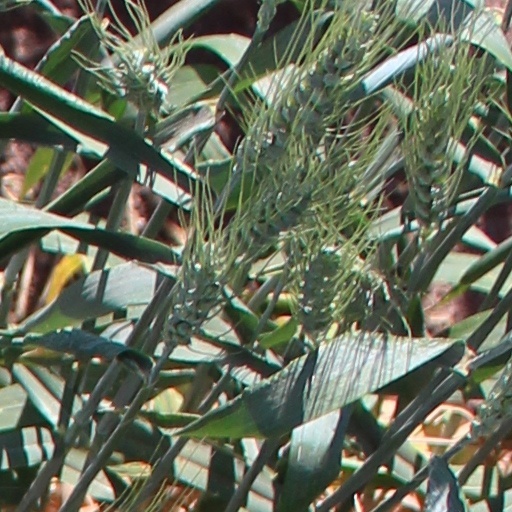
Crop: wheat